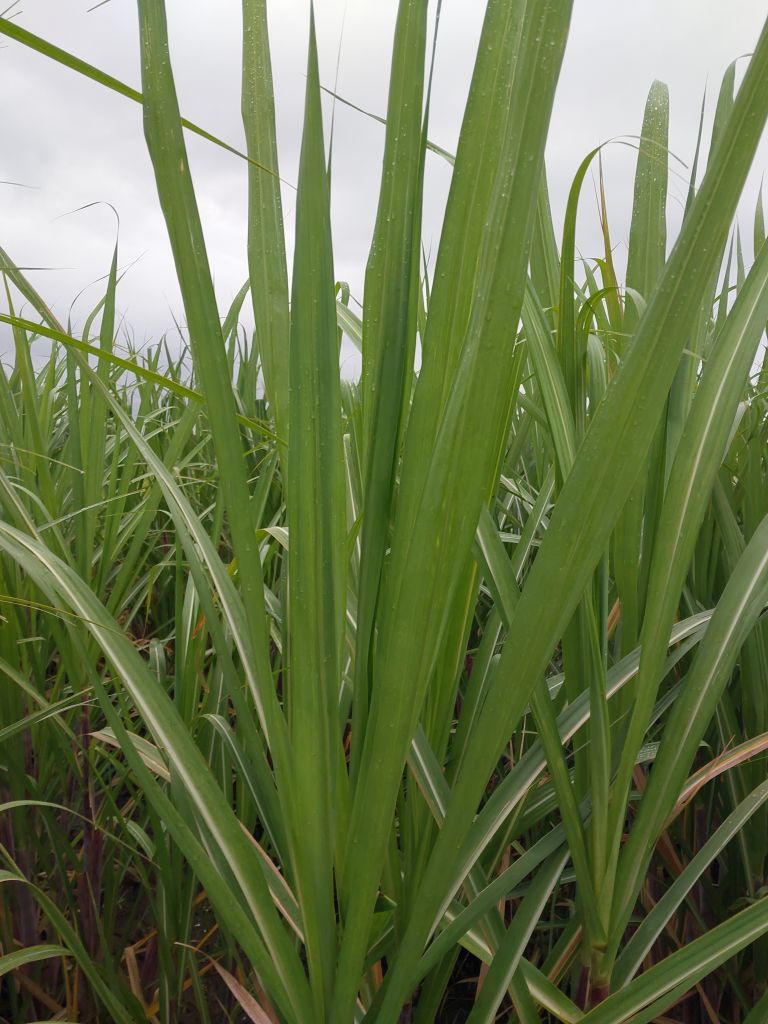
Label: Healthy